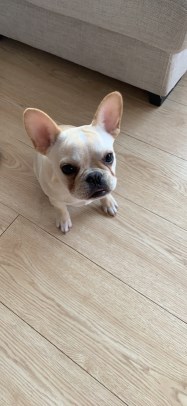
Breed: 1121-n000002-French_bulldog